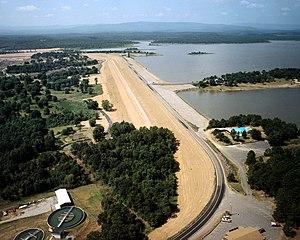
La rivière Poteau est un cours d'eau qui coule dans les États de l'Arkansas et de l'Oklahoma. Il est un affluent de la rivière Arkansas et donc un sous-affluent du Mississippi. Elle a donné son nom à la ville de Poteau.
La rivière Fourche Maline est un cours d'eau qui coule dans l'État de l'Oklahoma et plus précisément dans le comté de Latimer et le comté de Le Flore. Elle est un affluent de la rivière Poteau, elle-même étant un affluent de la rivière Arkansas et donc un sous-affluent du Mississippi.
Le lac Wister est un lac artificiel des États-Unis situé dans l'État de l'Oklahoma.